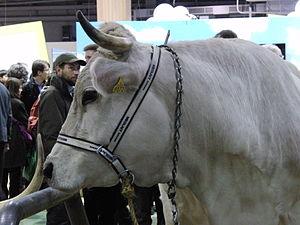
Vache Mirandaise (Gasconne Aréolée) - Salon international de l'agriculture 2013, Paris, France
La mirandaise ou gasconne aréolée est une race bovine française. C'est une race proche de la gasconne, originaire de l'Ariège, alors que la mirandaise a son berceau dans le Gers, et elle s'en distingue principalement par le contour de ses yeux et de ses muqueuses qui est rosé et le contour des oreilles blanc. C'est une race rustique, à la viande de qualité, qui n'est pas parvenu à s'imposer sur les marchés comme la gasconne, et menacée de disparaître. Elle fait l'objet d'un programme de conservation qui a permis aux effectifs d'augmenter ces dernières années, pour atteindre aujourd'hui environ 1 400 animaux.